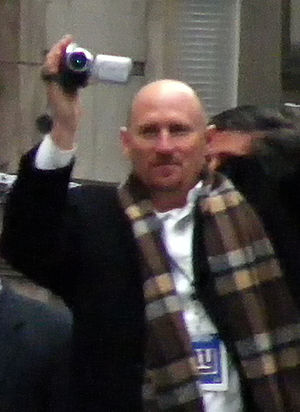
Jeff Feagles
Jeff Feagles
"Jeffrey Allan ""Jeff"" Feagles er en tidligere amerikansk footballspiller, der spillede i NFL som punter. Feagles var aktiv i ligaen mellem 1988 og 2009. og spillede for New England Patriots, Philadelphia Eagles, Arizona Cardinals, Seattle Seahawks og New York Giants.